Olsvik

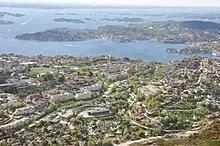
Olsvik neighborhood

Olsvik is a neighborhood in the city of Bergen in Vestland county, Norway. It is located in the western part of the borough of Laksevåg, just west of the mountain Lyderhorn. The area is dominated by low-rise residential areas. It features Olsvik School, Olsvikåsen Upper Secondary School, and Olsvik Church. Olsvik is east of Godvik, west of Kjøkkelvik, north of Loddefjorddalen and Storavatnet, and south of the Byfjorden. It consists of the basic statistical units Festeråsen, Olsvikstallen, Olsvikfjellet, Olsvikmarka, Fredheim, Olsvikåsen, and Brønndalen. As of 2009, it had 4,878 residents and covered .